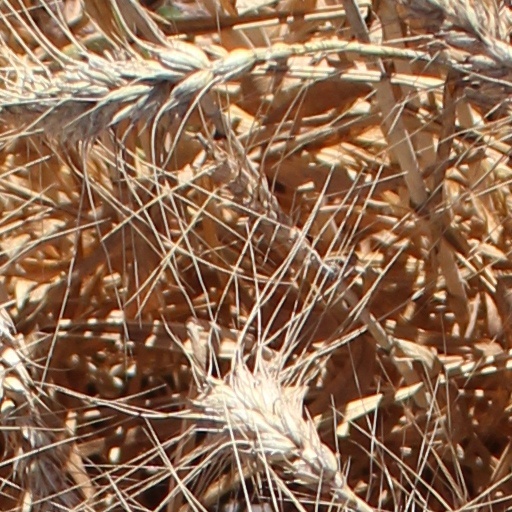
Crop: wheat